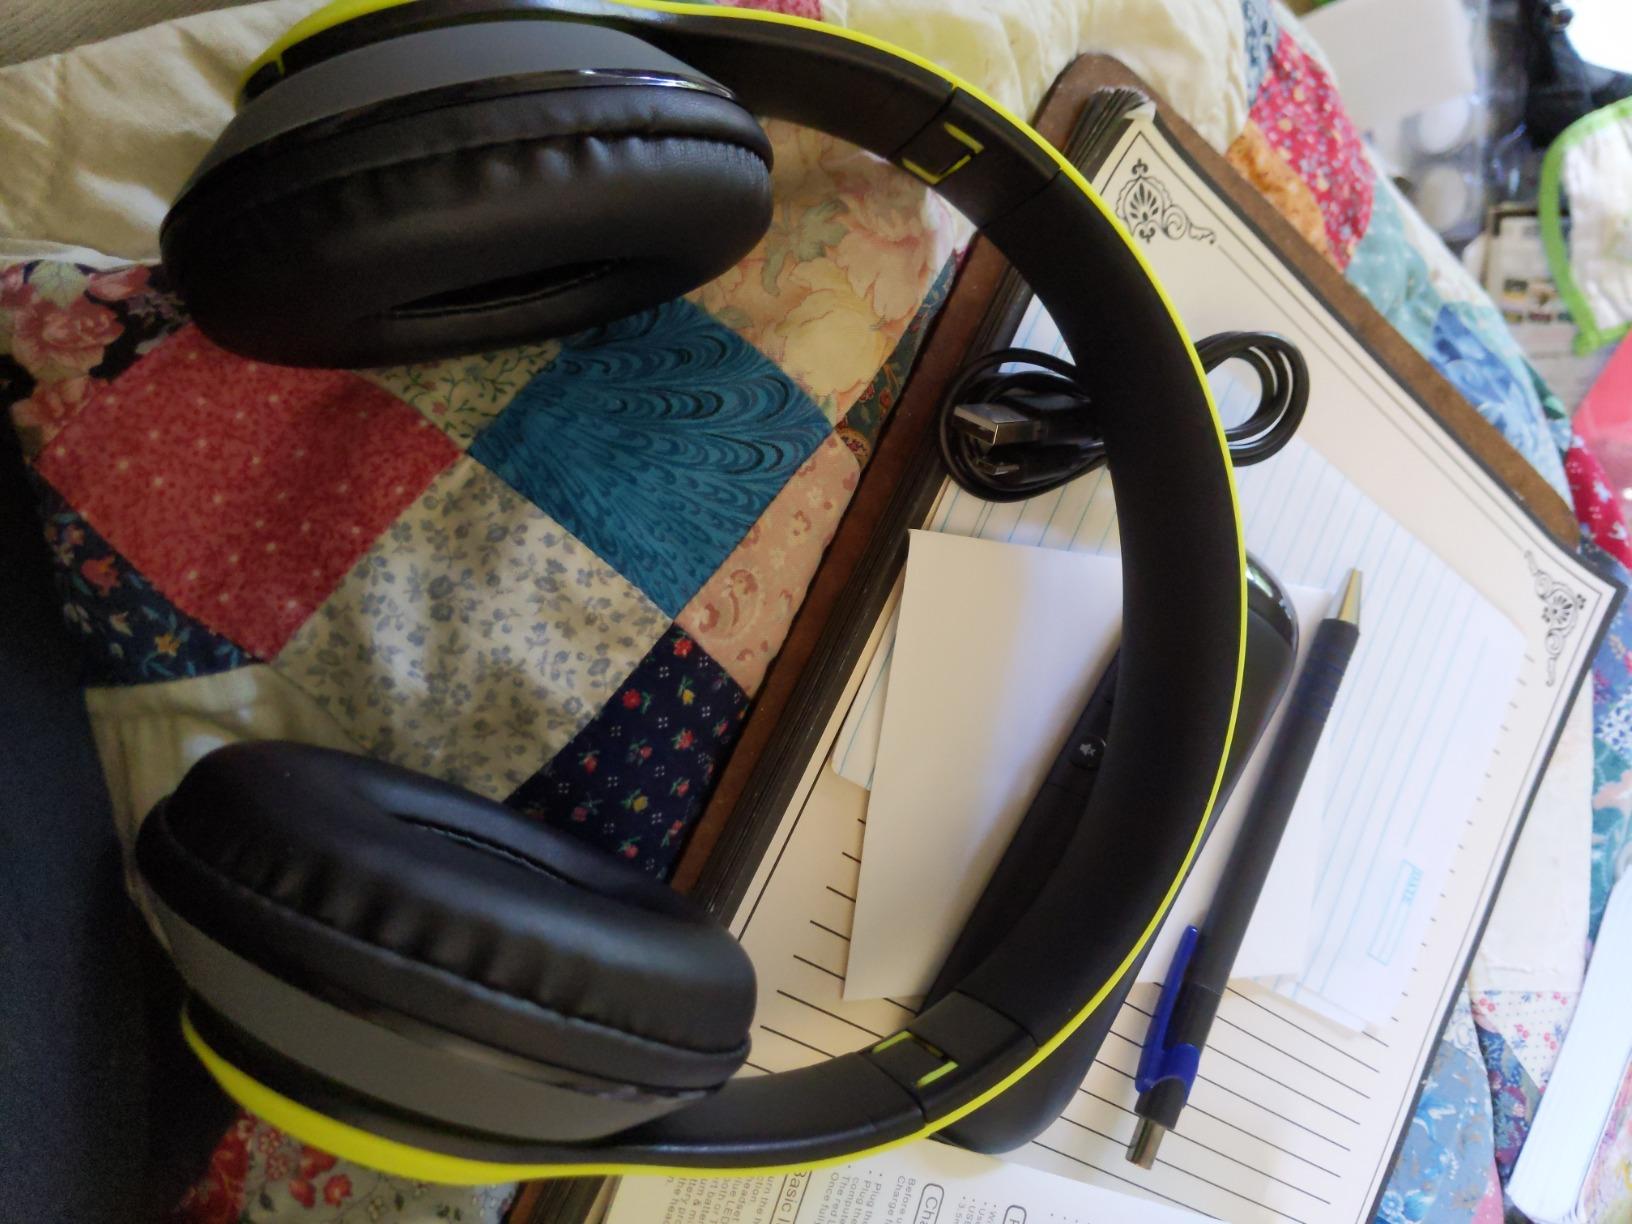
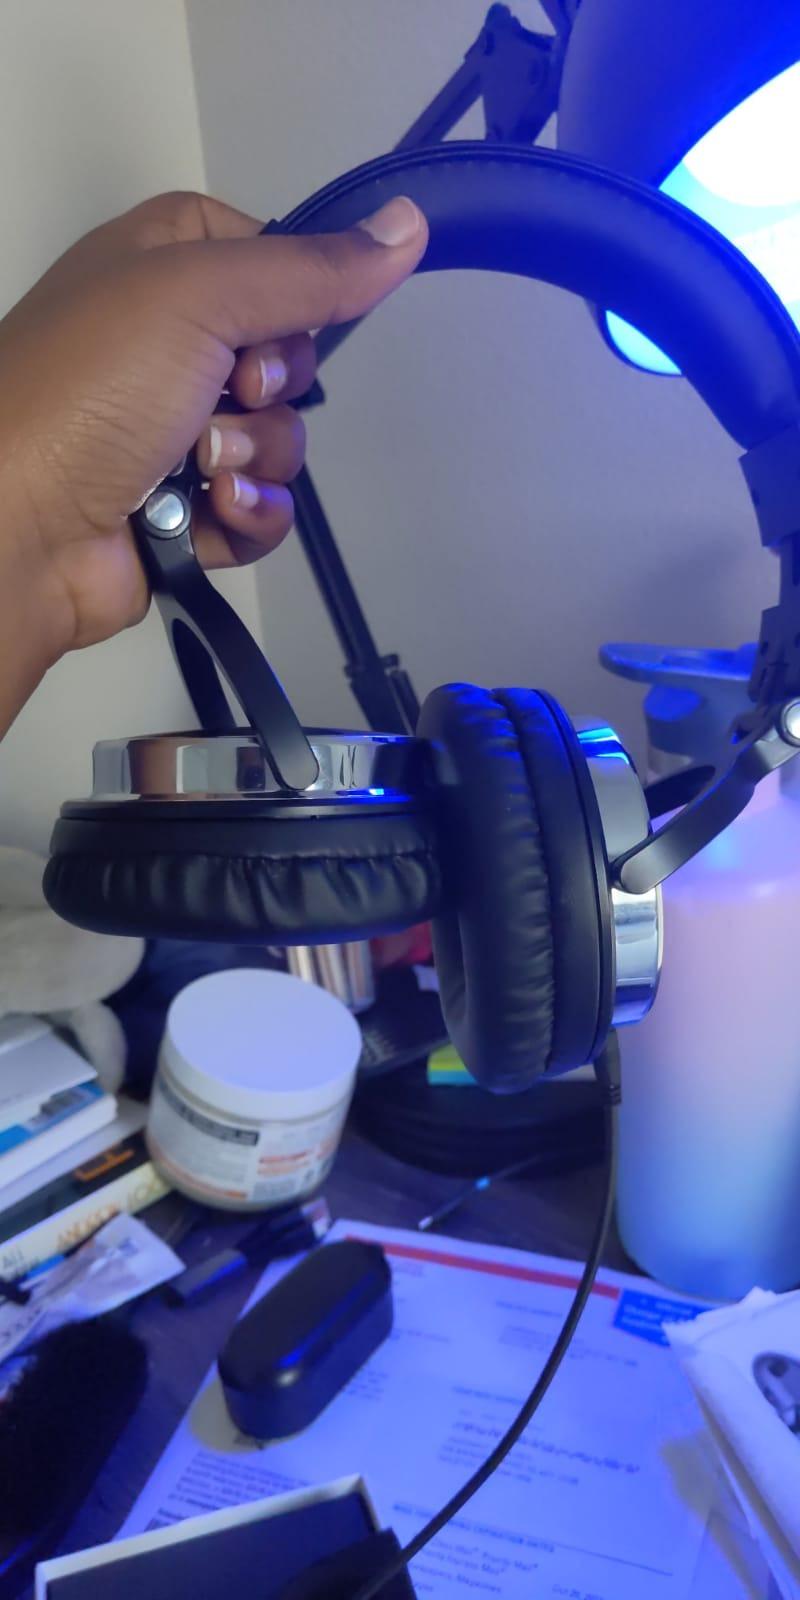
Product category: headphones
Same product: no